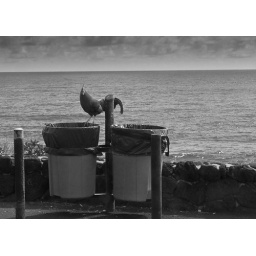
chicken in a basket